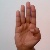
The image shows a hand gesture representing the letter 'B' in Indian Sign Language.